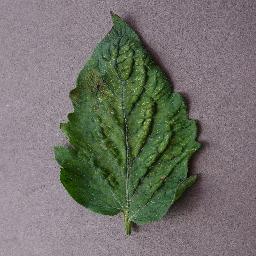
Label: Tomato___Spider_mites Two-spotted_spider_mite